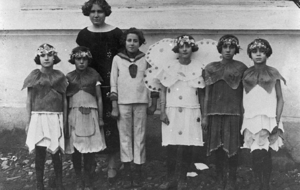
Pourim est une fête juive d’origine biblique et d’institution rabbinique, qui commémore les événements relatés dans le Livre d’Esther : la délivrance miraculeuse d’un massacre de grande ampleur, planifié à leur encontre par Haman l’Agaggite dans l’Empire perse sous le règne d’Assuérus.
La présence de Juifs à Bitola ou Monastir remonte à l'Antiquité ; la ville a ainsi abrité l'une des plus anciennes communautés juives de Macédoine jusqu'à la Seconde guerre mondiale.
Bitola est une municipalité et une ville du sud-ouest de la Macédoine du Nord. La municipalité comptait 93 585 habitants en 2002 et couvre 422 km². La ville en elle-même comptait alors 74 550 habitants, le reste de la population étant réparti dans les villages alentour.